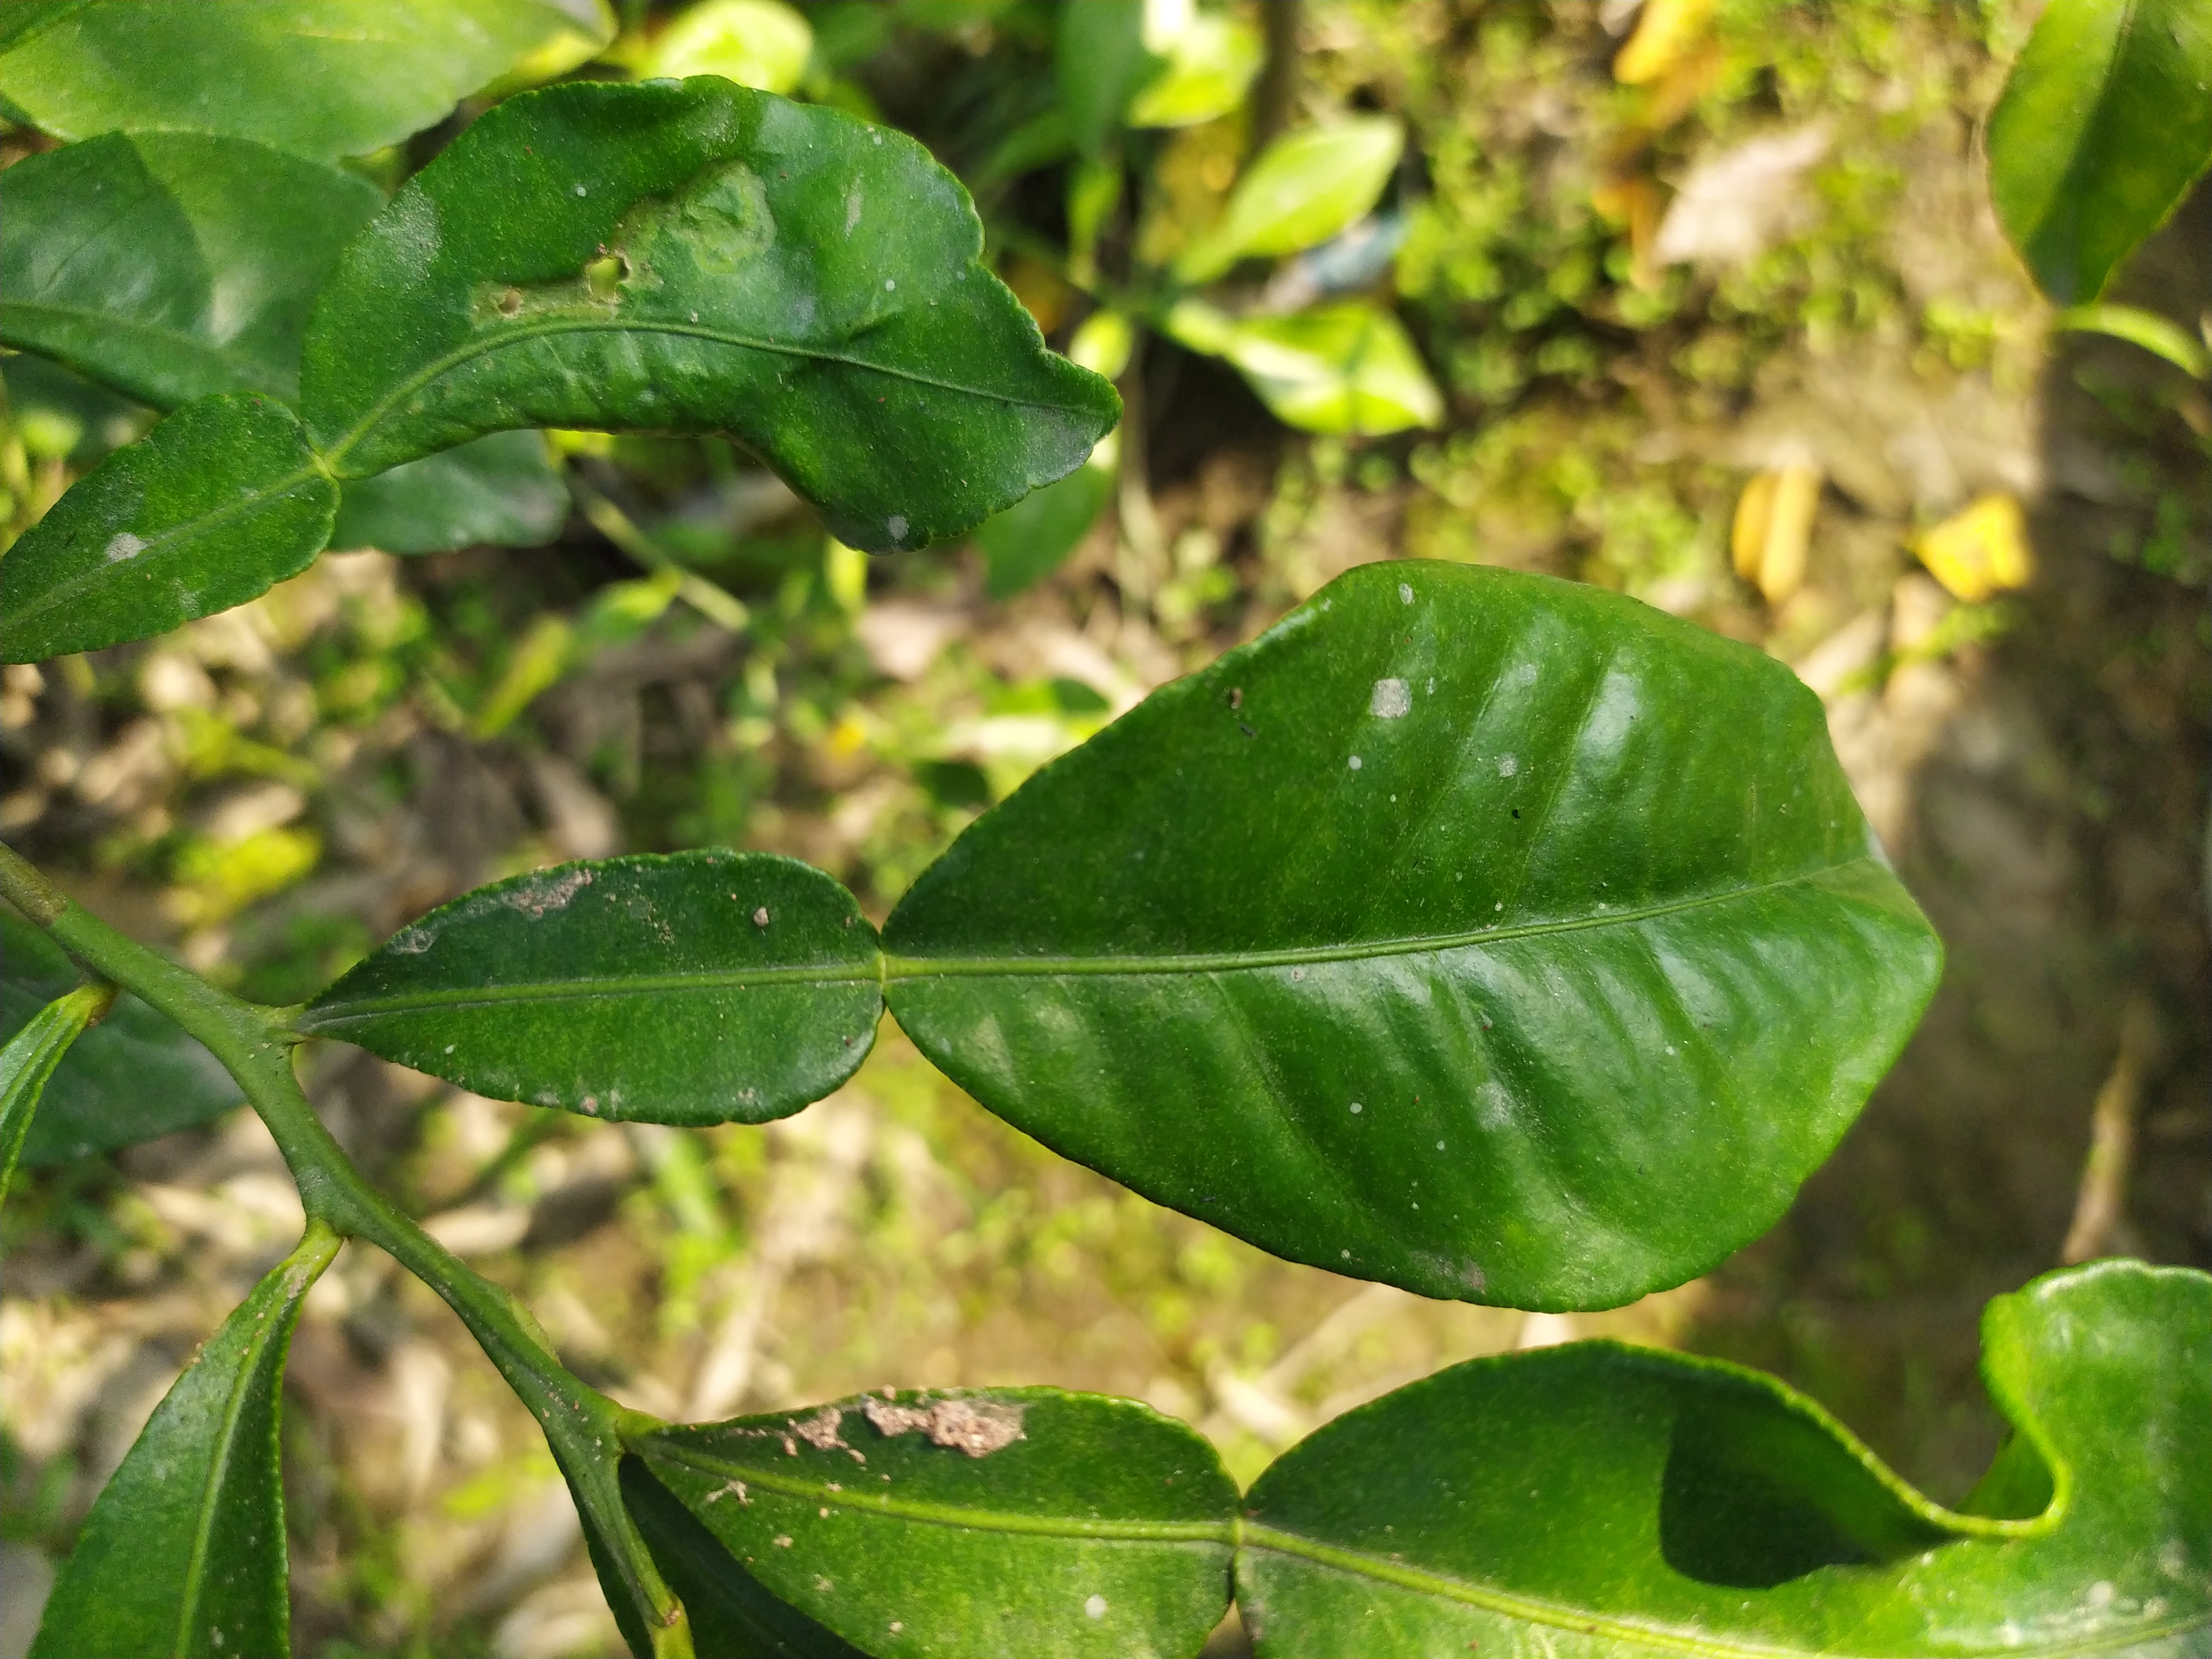
Mandarin leaf variety: Nagpuri